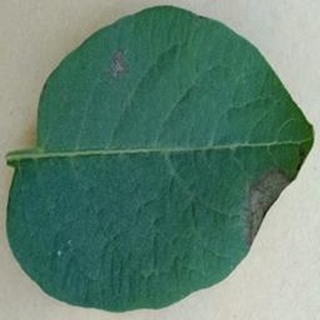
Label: potato_late_blight